Bishop's College School

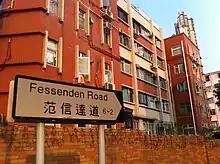
A Street named by former BCS faculty member Reginald Fessenden in Hong Kong

At BCS sports are referred to as "creases" since the establishment of the school. The school offers hockey, basketball, squash, lacrosse, volleyball, field hockey, swimming, soccer, cycling, tennis, yoga, golf, adventure training, horseback riding, touch football, and ultimate Frisbee among them 26 sports. Students are required to participate in three creases each year: one in the fall, the winter, and the spring. Girls, boys, and mixed teams compete intramurally as well as inter-scholastically. In recent years, BCS teams have won championships in basketball, football, rugby, soccer, swimming, and tennis. Facilities including a fitness center, double gym, approximately 5 km of outdoor running/nordic skiing trails, an archery station, a climbing wall, squash and tennis courts, and an indoor hockey rink. In addition, the School is in proximity to golf courses, curling, cross country and alpine ski centers, the aquatic facilities at Bishop's University as well as extensive public bike paths.